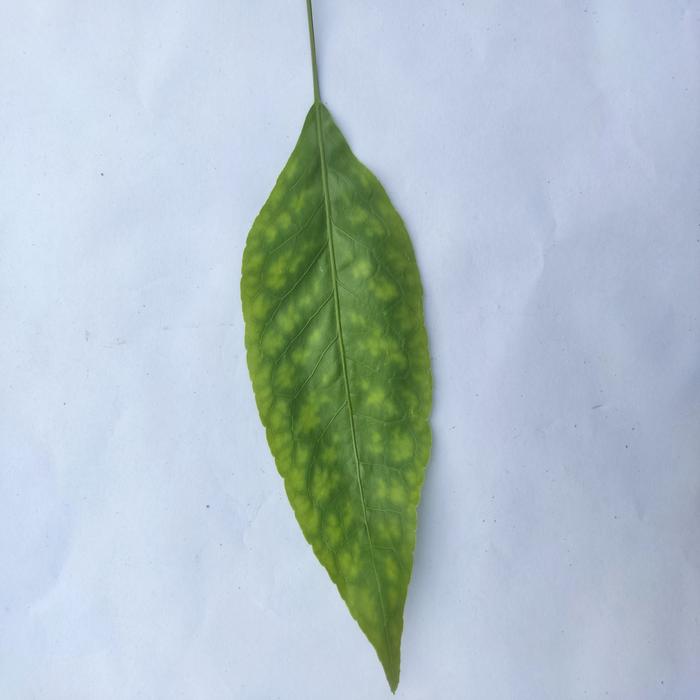
Crop: Aegle Marmelos
Leaf condition: Leaf_Spot